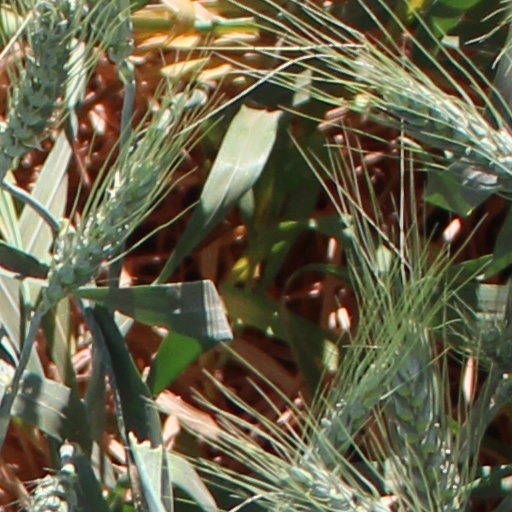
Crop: wheat